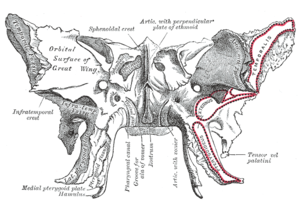
Kileben
Os sphenoidale, forside
Kileben er betegnelsen for flere forskellige af menneskets knogler.